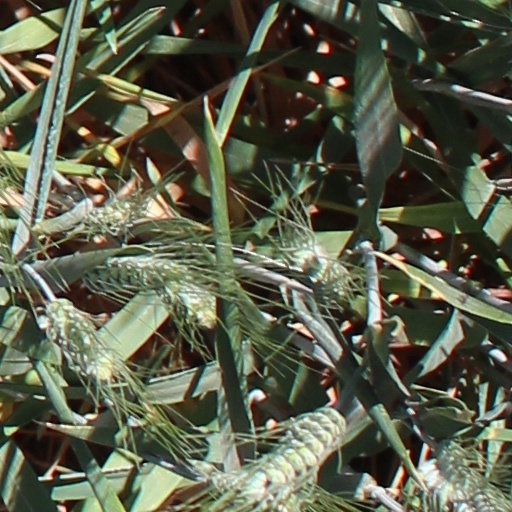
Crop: wheat